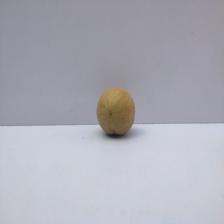
Size: Small